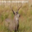
Label: deer